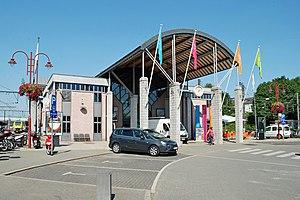
Belgique - Brabant wallon - Ottignies-Louvain-la-Neuve - Gare d'Ottignies
La gare d'Ottignies est une gare ferroviaire belge des lignes : 161, de Bruxelles-Nord à Namur ; 140, d'Ottignies à Marcinelle ; 139, de Louvain à Ottignies. Elle est située à Ottignies, section de la ville belge d'Ottignies-Louvain-la-Neuve dans la province du Brabant wallon en région wallonne.
La ligne 161 est une ligne de chemin de fer reliant Bruxelles à Namur, la capitale de la Wallonie. Construite par la Grande compagnie du Luxembourg, elle forme avec la ligne 162 la Ligne du Luxembourg, une liaison internationale vers le Grand Duché de Luxembourg.